History of Stroud Green

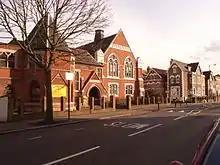
Stroud Green Baptist chapel, Stapleton Hall Road, as seen in March 2008

Stroud Green and Hornsey High School for Girls, was opened by the Church Schools' Co. in 1887. It occupied a cramped site, on the corner of Stapleton Hall and Albany roads, and had no playground in 1906, when there were 150 places and 111 pupils. The school, subsidized by the company to supplement the fees, was taken over by local governors in 1919 and grant aided by Middlesex County Council from 1928. It became an elementary, Voluntary Controlled school in 1948 on the removal of older girls to Hornsey High School for Girls, and was renamed St. Aidan's. A new building was opened in 1972 but the old yellow-brick hall was retained.